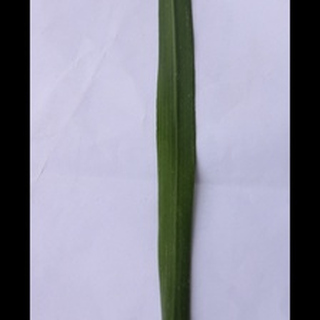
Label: healthy_wheat